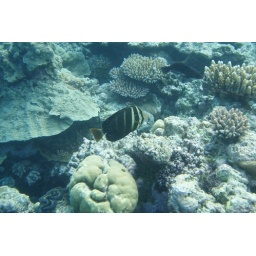
Butterfly fish come in all sizes and colors, but they all have a black band through their eye